Cotham, Bristol

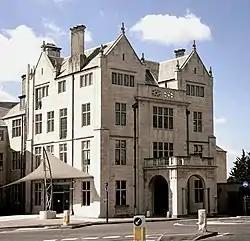
Bristol Homeopathic Hospital, Hampton House, Cotham, Bristol.

The University of Bristol Student Health Service is a separate general practice located at Hampton House Health Centre, opposite Western College, providing primary care service to students of university their families with over 6,000 registrations a year. The Grade II listed Hampton House building itself is the former site of the Bristol Homeopathic Hospital, built in 1925 in the Jacobethan Cotswold vernacular style by George Oatley, a local Bristol architect renowned for the design on many buildings locally, most notably the nearby Wills Memorial Building. Homeopathic treatments had been available in Bristol since 1854. As homeopathy services developed and expanded over time, its popularity required the building of a specialist hospital. Following his appointment as president of the Bristol Homeopathic Hospital in 1916, Walter Melville Wills commissioned the construction of the new hospital at the site, moving from its former location, a building in Brunswick Square. The commission was a gift to the city in remembrance of his son, killed in action in 1915 in the First World War. The Wills family owned a successful Bristol tobacco company and bequeathed the city a number of prominent buildings. Construction began in 1921 with the engraved foundation stone laid by Edward, Prince of Wales. The building ceased use as a homeopathic hospital in 1986 following the defunding of homeopathic services on the NHS.